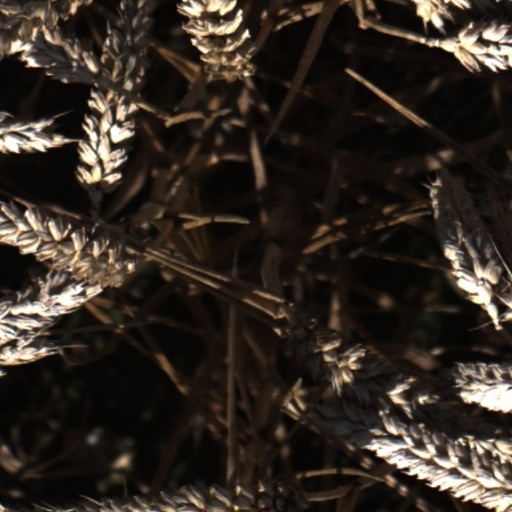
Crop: wheat